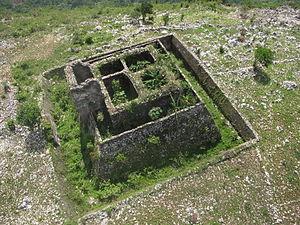
Tour défensive aux environs de la citadelle du roi Henri Christophe